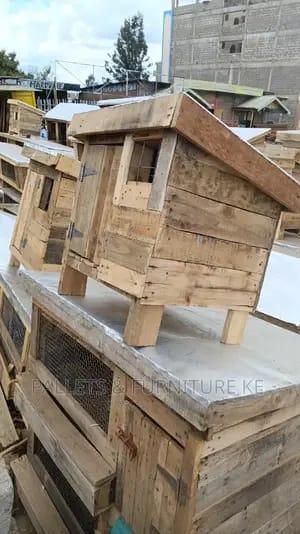
Mtaalamu anayejishughulisha na kusanifu, kutengeneza pamoja na kuchonga samani kwa kutumia malighafi za mbao, amejenga vibanda ambavyo vipo tayari kwa wanunuzi wote ambao wanafuga mbwa nyumbani kwao.